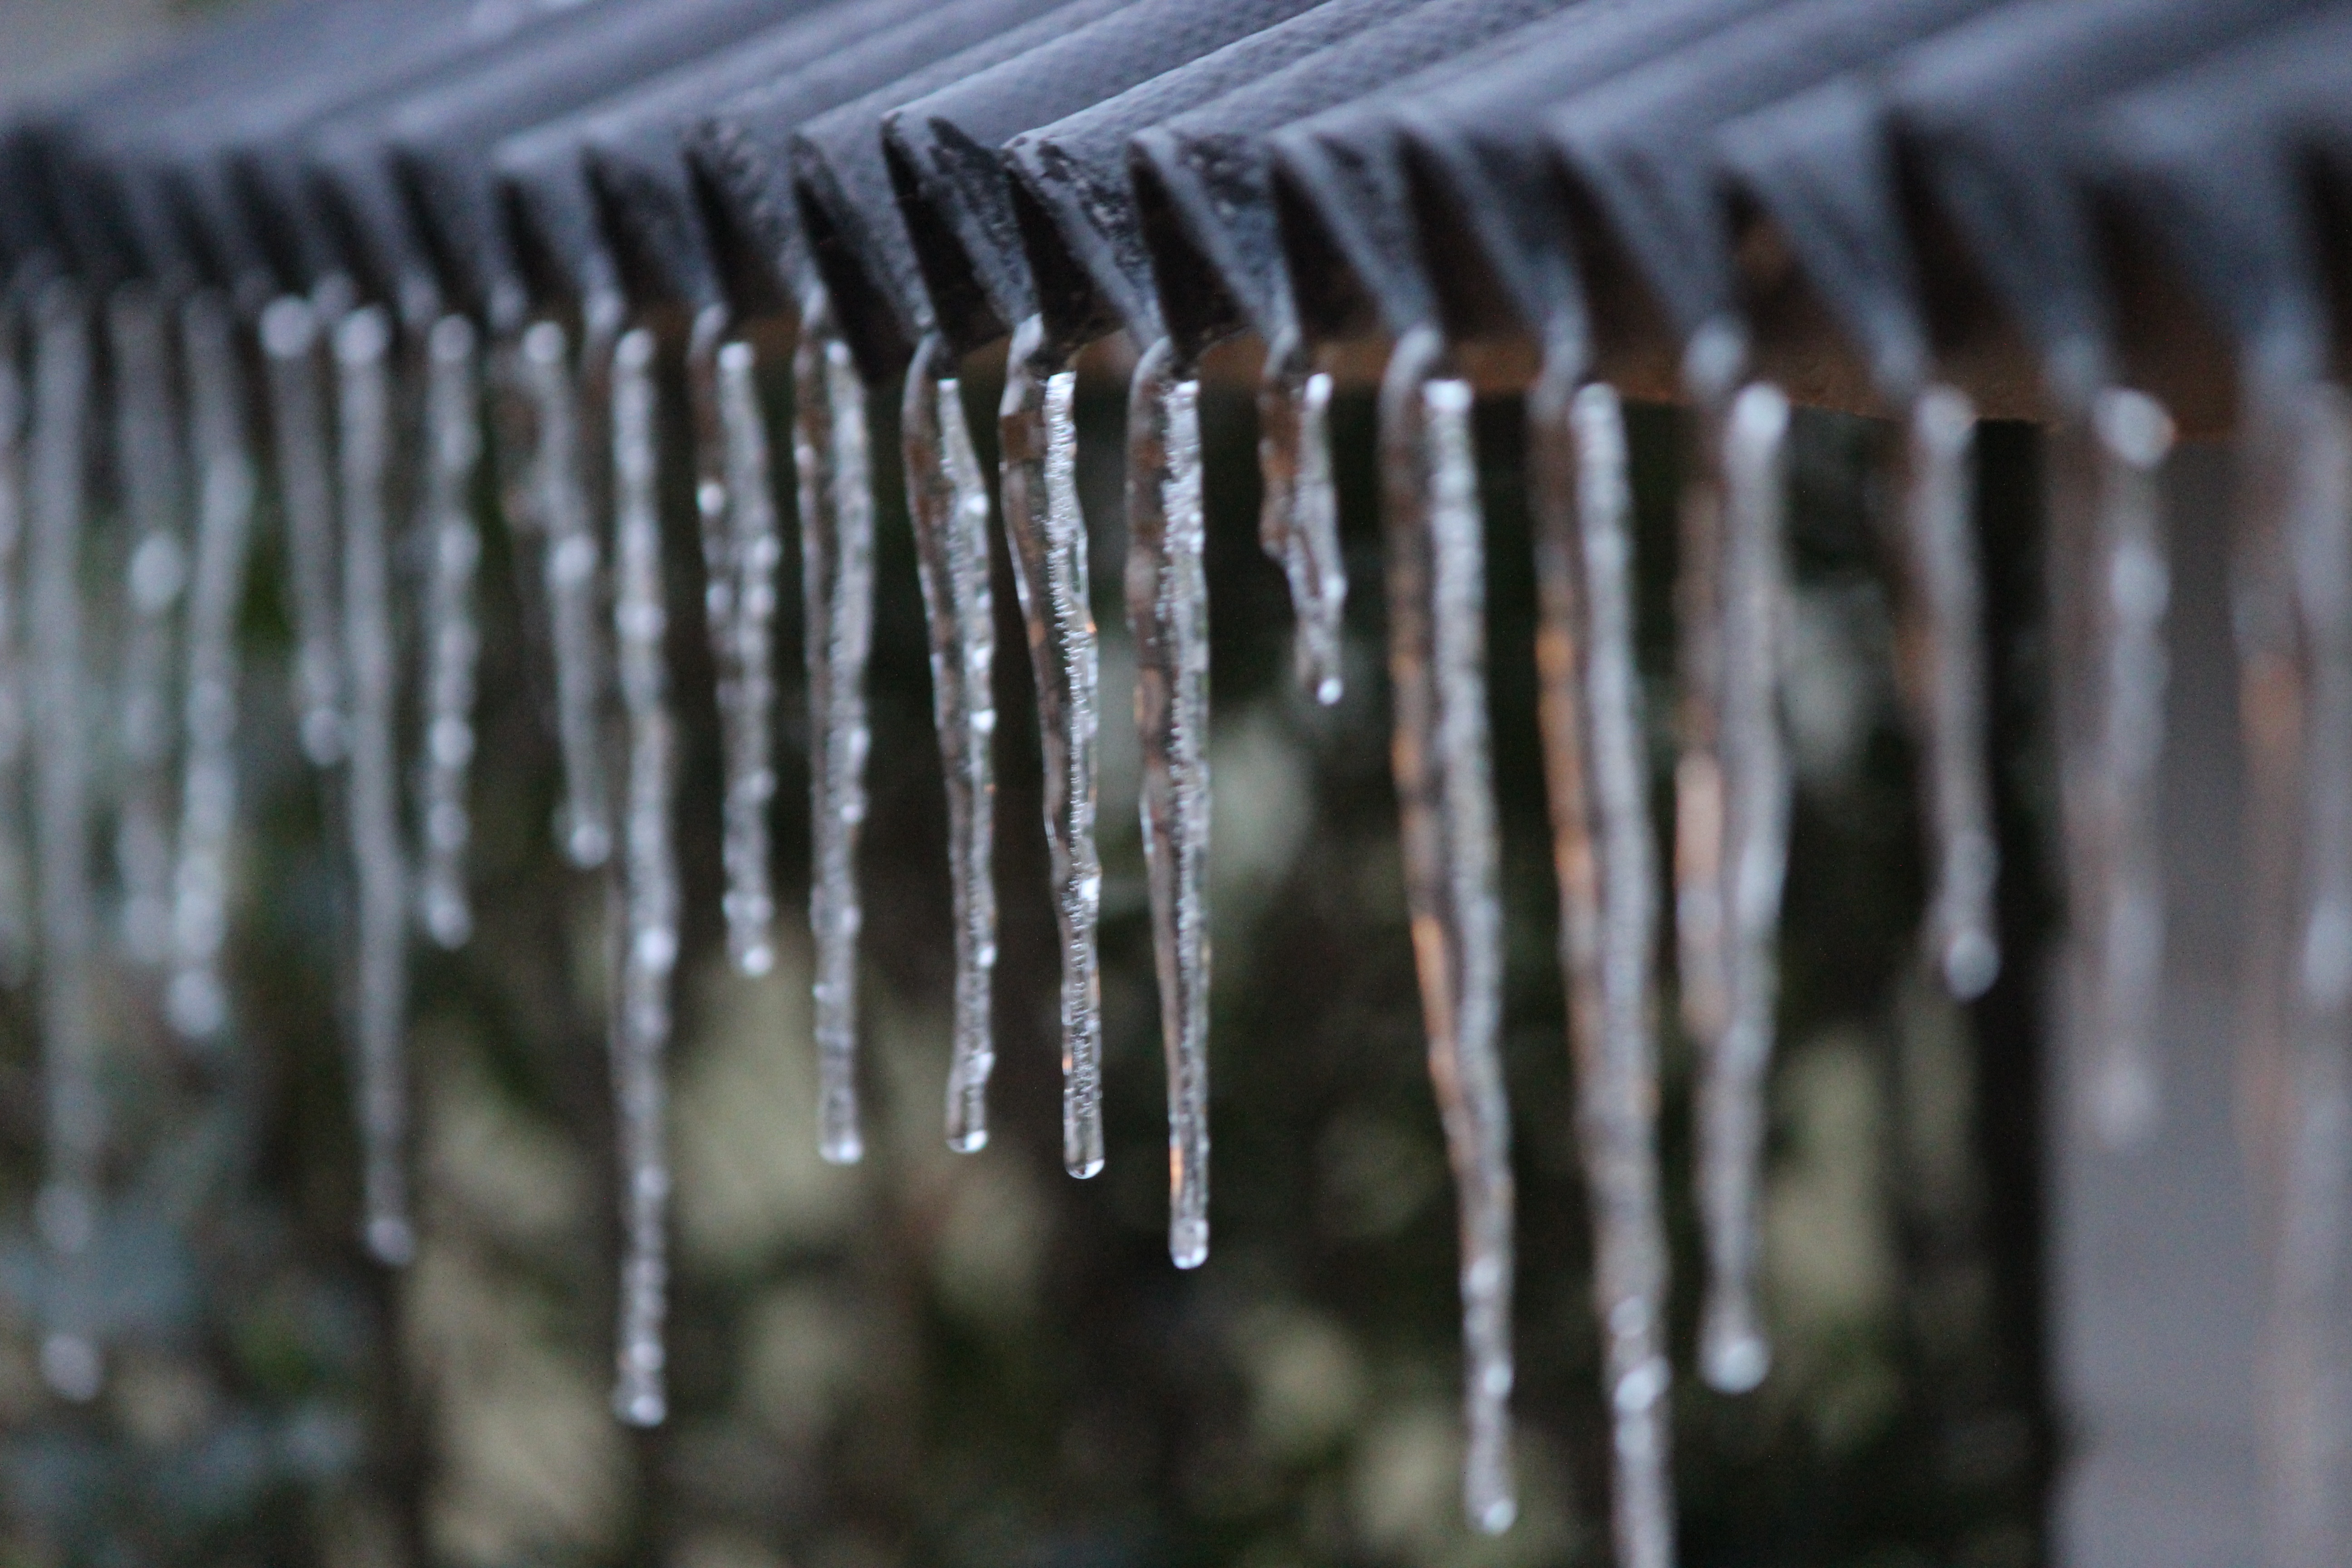
water, snow, cold, winter, roof, formation, ice, frozen, close up, icicle, freezing